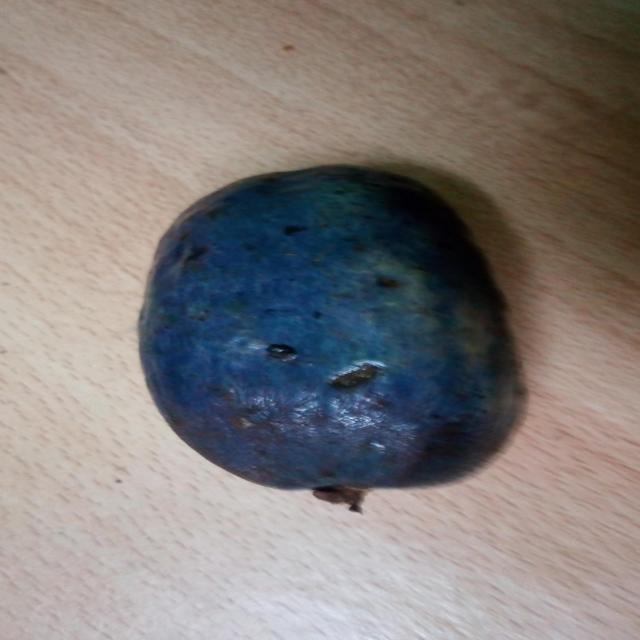
Plum grade: unaffected